Immigration policy of the first Donald Trump administration

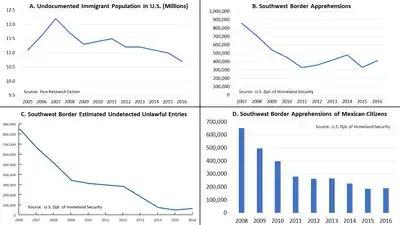
Both the population of unauthorized immigrants in the U.S. and southwestern border apprehensions have declined significantly over the past decade.

Throughout his 2016 campaign he described his vision of a concrete wall, high and covering of the border, with the rest of the border being secured by natural barriers. After taking office he suggested a "steel wall with openings" so border agents could see through it; starting in 2018 he referred to it as a "steel slat barrier".